Tumauini

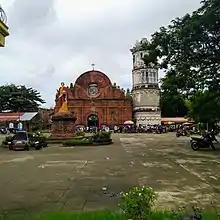
San Matias Church Exterior

The Parish Church of San Matias was built in the 1780s by the Dominicans. It is the best-preserved church ensemble in Isabela although its Convento is in ruins. It has a cylindrical, confectionery-like bell tower (a later addition). In the Convento vaulted ceiling impressions may still be seen of the mats that were used as forms to mold wet plaster during construction. A low, undulating brick wall circumscribes the front garden.